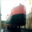
Label: ship